Question: Please indicate a possible affordance area of hold_book that can be used for holding
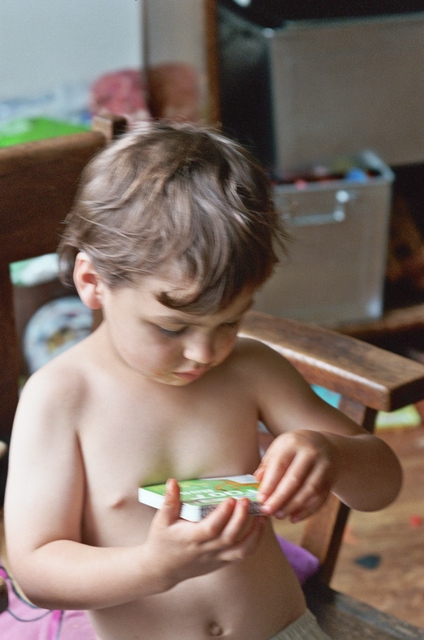
Answer: [127.188, 465.564, 273.955, 528.12]